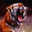
Label: tiger